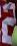
Number: 2